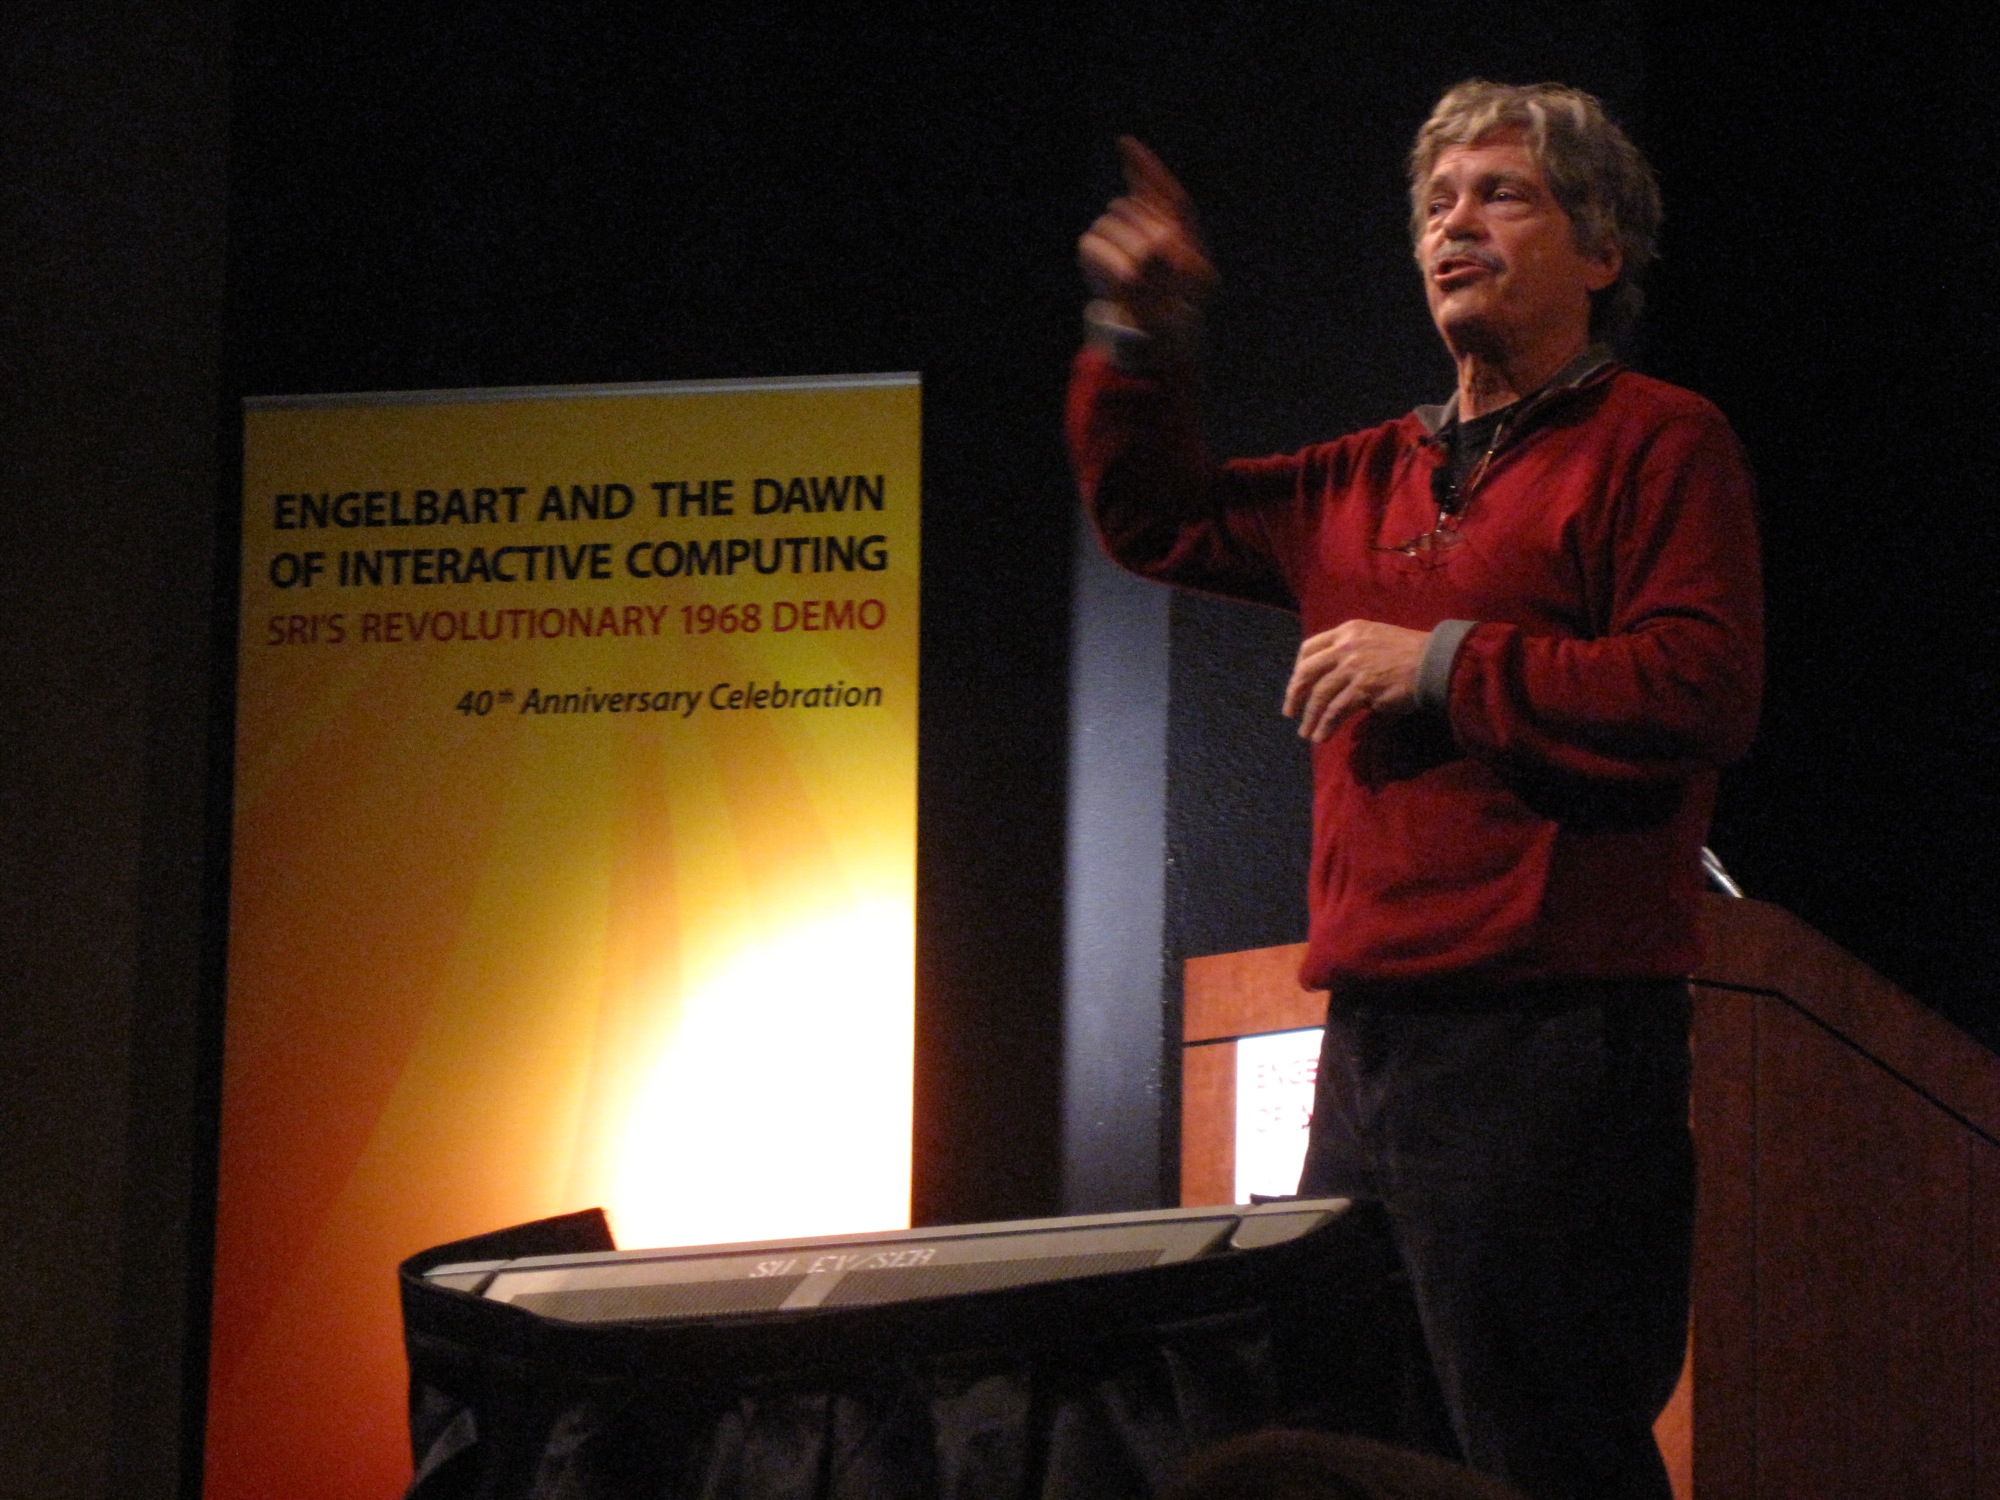
theatre, stage, speech, pftf, emgelbart